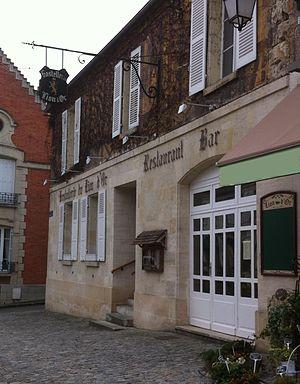
Vic-sur-Aisne - Hostellerie du Lion d'Or, établie en 1580
Vic-sur-Aisne [vik syʁ ɛn] est une commune française située dans le département de l'Aisne, en région Hauts-de-France. Bureau centralisateur éponyme du canton, regroupant vingt-cinq communes et 10 625 habitants.